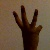
The image shows a hand gesture representing the number 6 in Indian Sign Language.